Carroccio

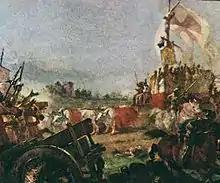
On the right, the carroccio during the battle of Legnano on a painting by Amos Cassioli

The use of the bell (the "martinella") is still controversial. It is not clear whether he was directly on the carroccio or else he followed on another vehicle. The function of recall of the soldiers around the carroccio was carried out by the "martinella", while the trumpeters imparted the orders and, very often, incited the troop to the combat.